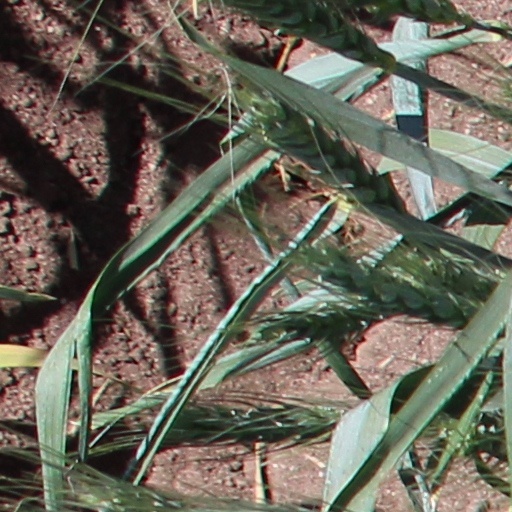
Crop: wheat